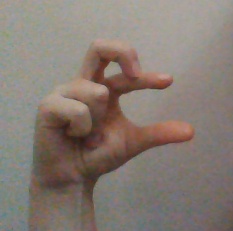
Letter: thal